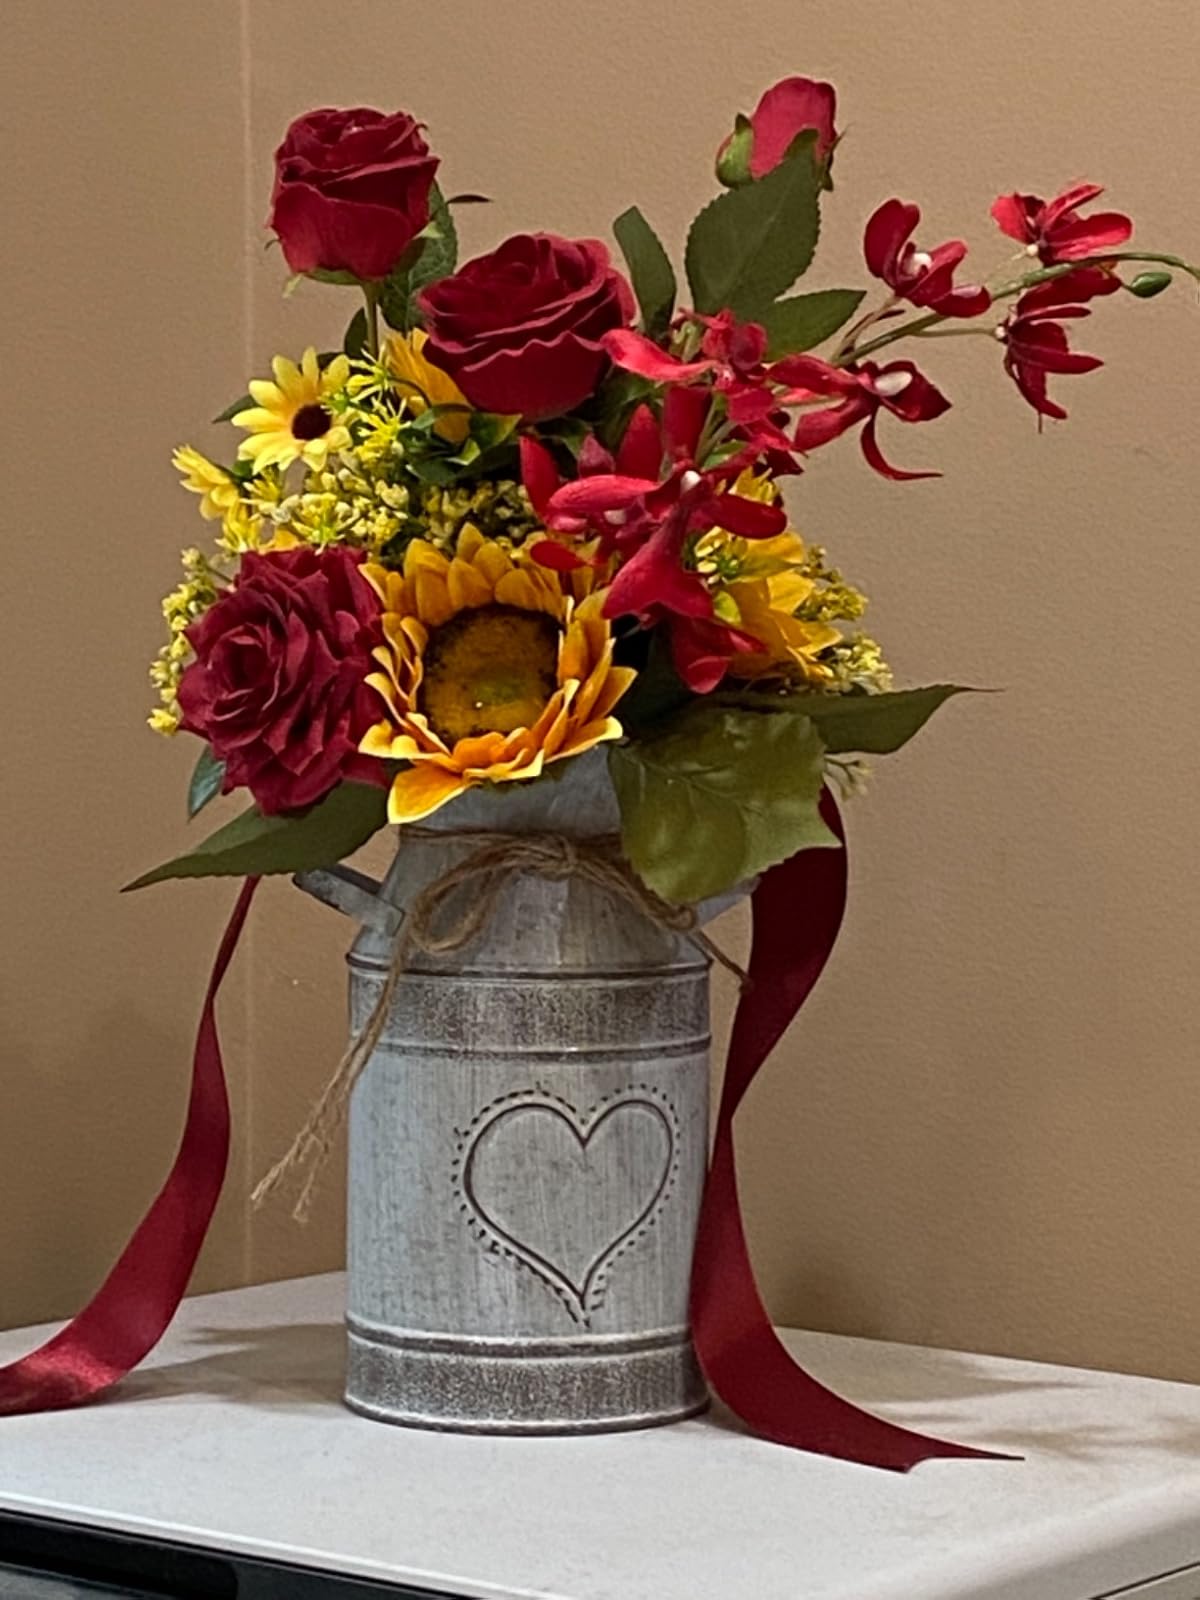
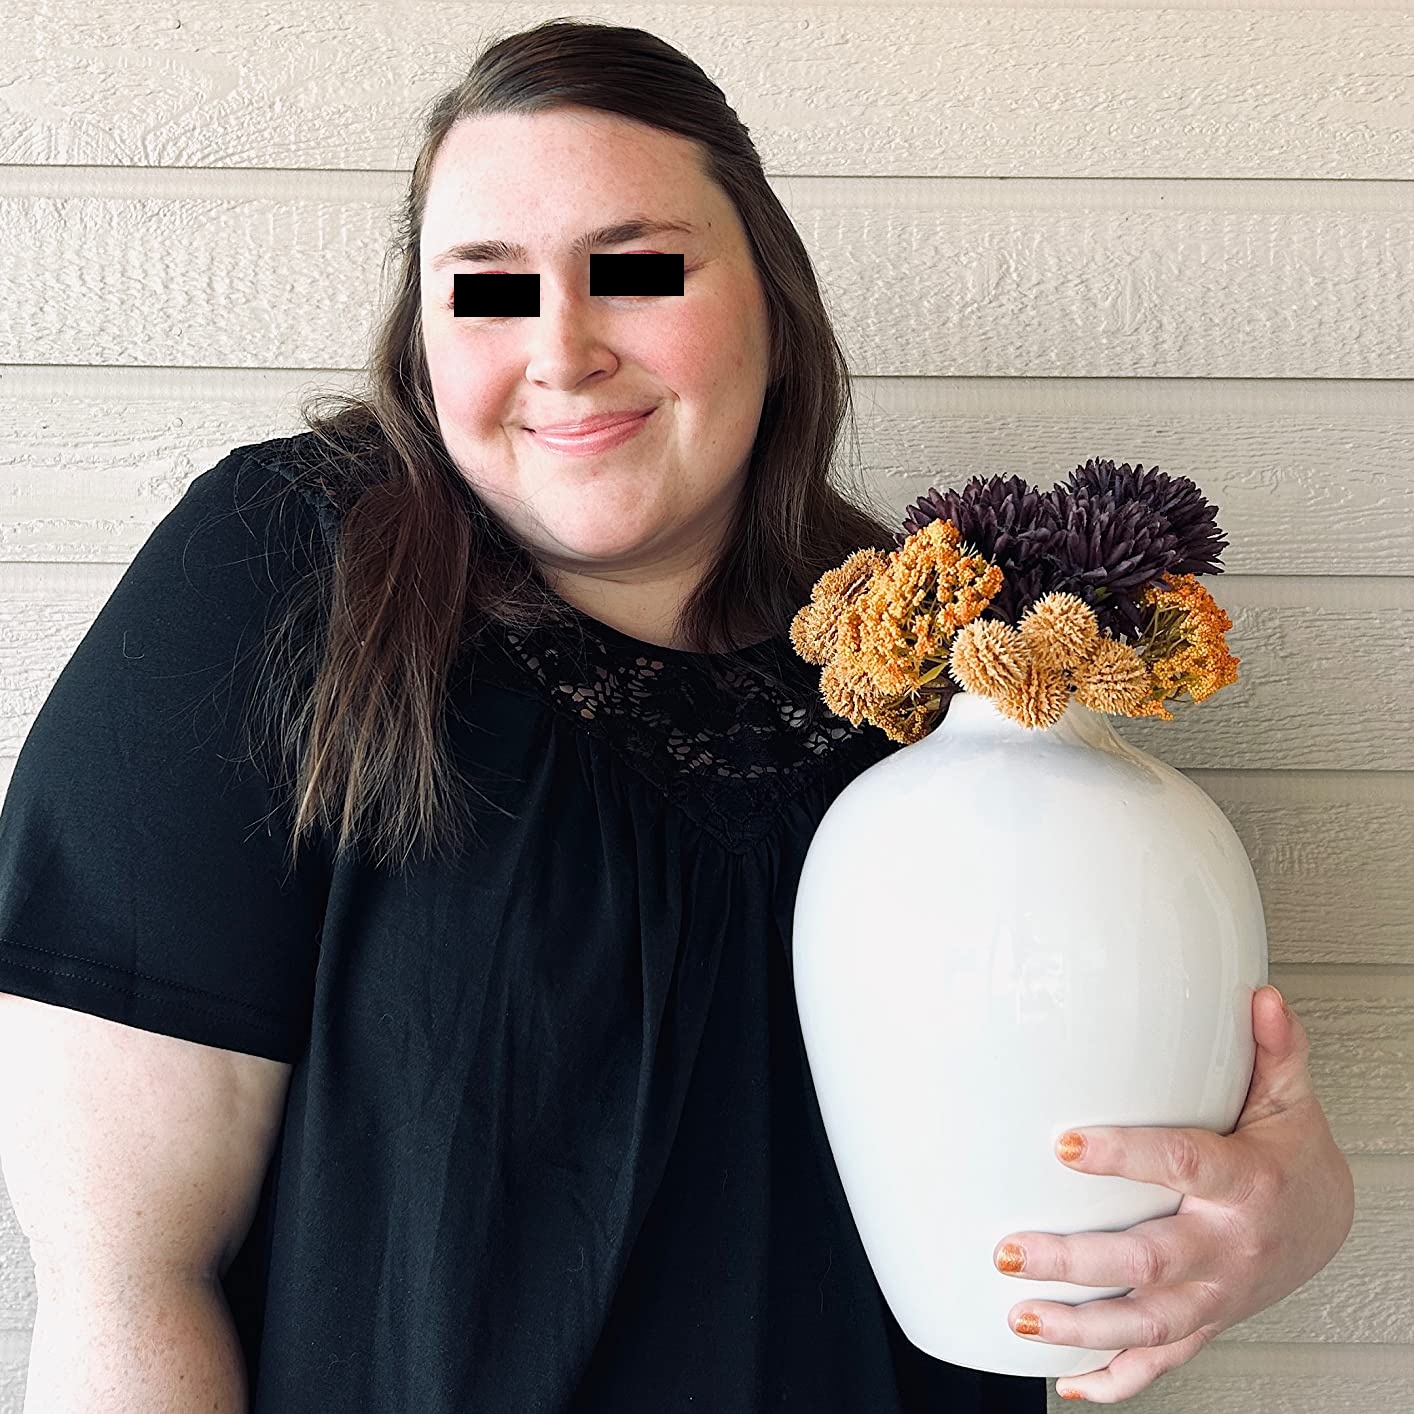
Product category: vase
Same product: no